Capitólio rockfall

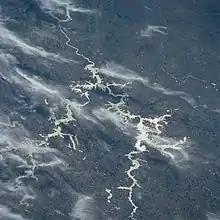
Furnas Reservoir seen from the International Space Station

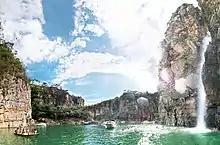
Cliffs along Furnas Lake with speedboats and bathers

Furnas Lake, a reservoir created by Furnas Dam in the Brazilian state of Minas Gerais, attracts tourists looking for speedboat rides and diving in the region. The canyons at the site are formed by walls more than tall. In an interview with "GloboNews", Lieutenant Pedro Aihara, a spokesman for the Fire Department of Minas Gerais, explained that the formation of the site is of sedimentary rocks and, therefore, more susceptible to the action of wind and rain. At the end of the morning of 8 January 2022, the same day as the accident, the Civil Defense of Minas Gerais had issued an alert for heavy rain in the Capitólio region with the possibility of "water head", warning members of the public to "avoid waterfalls during the rainy season".